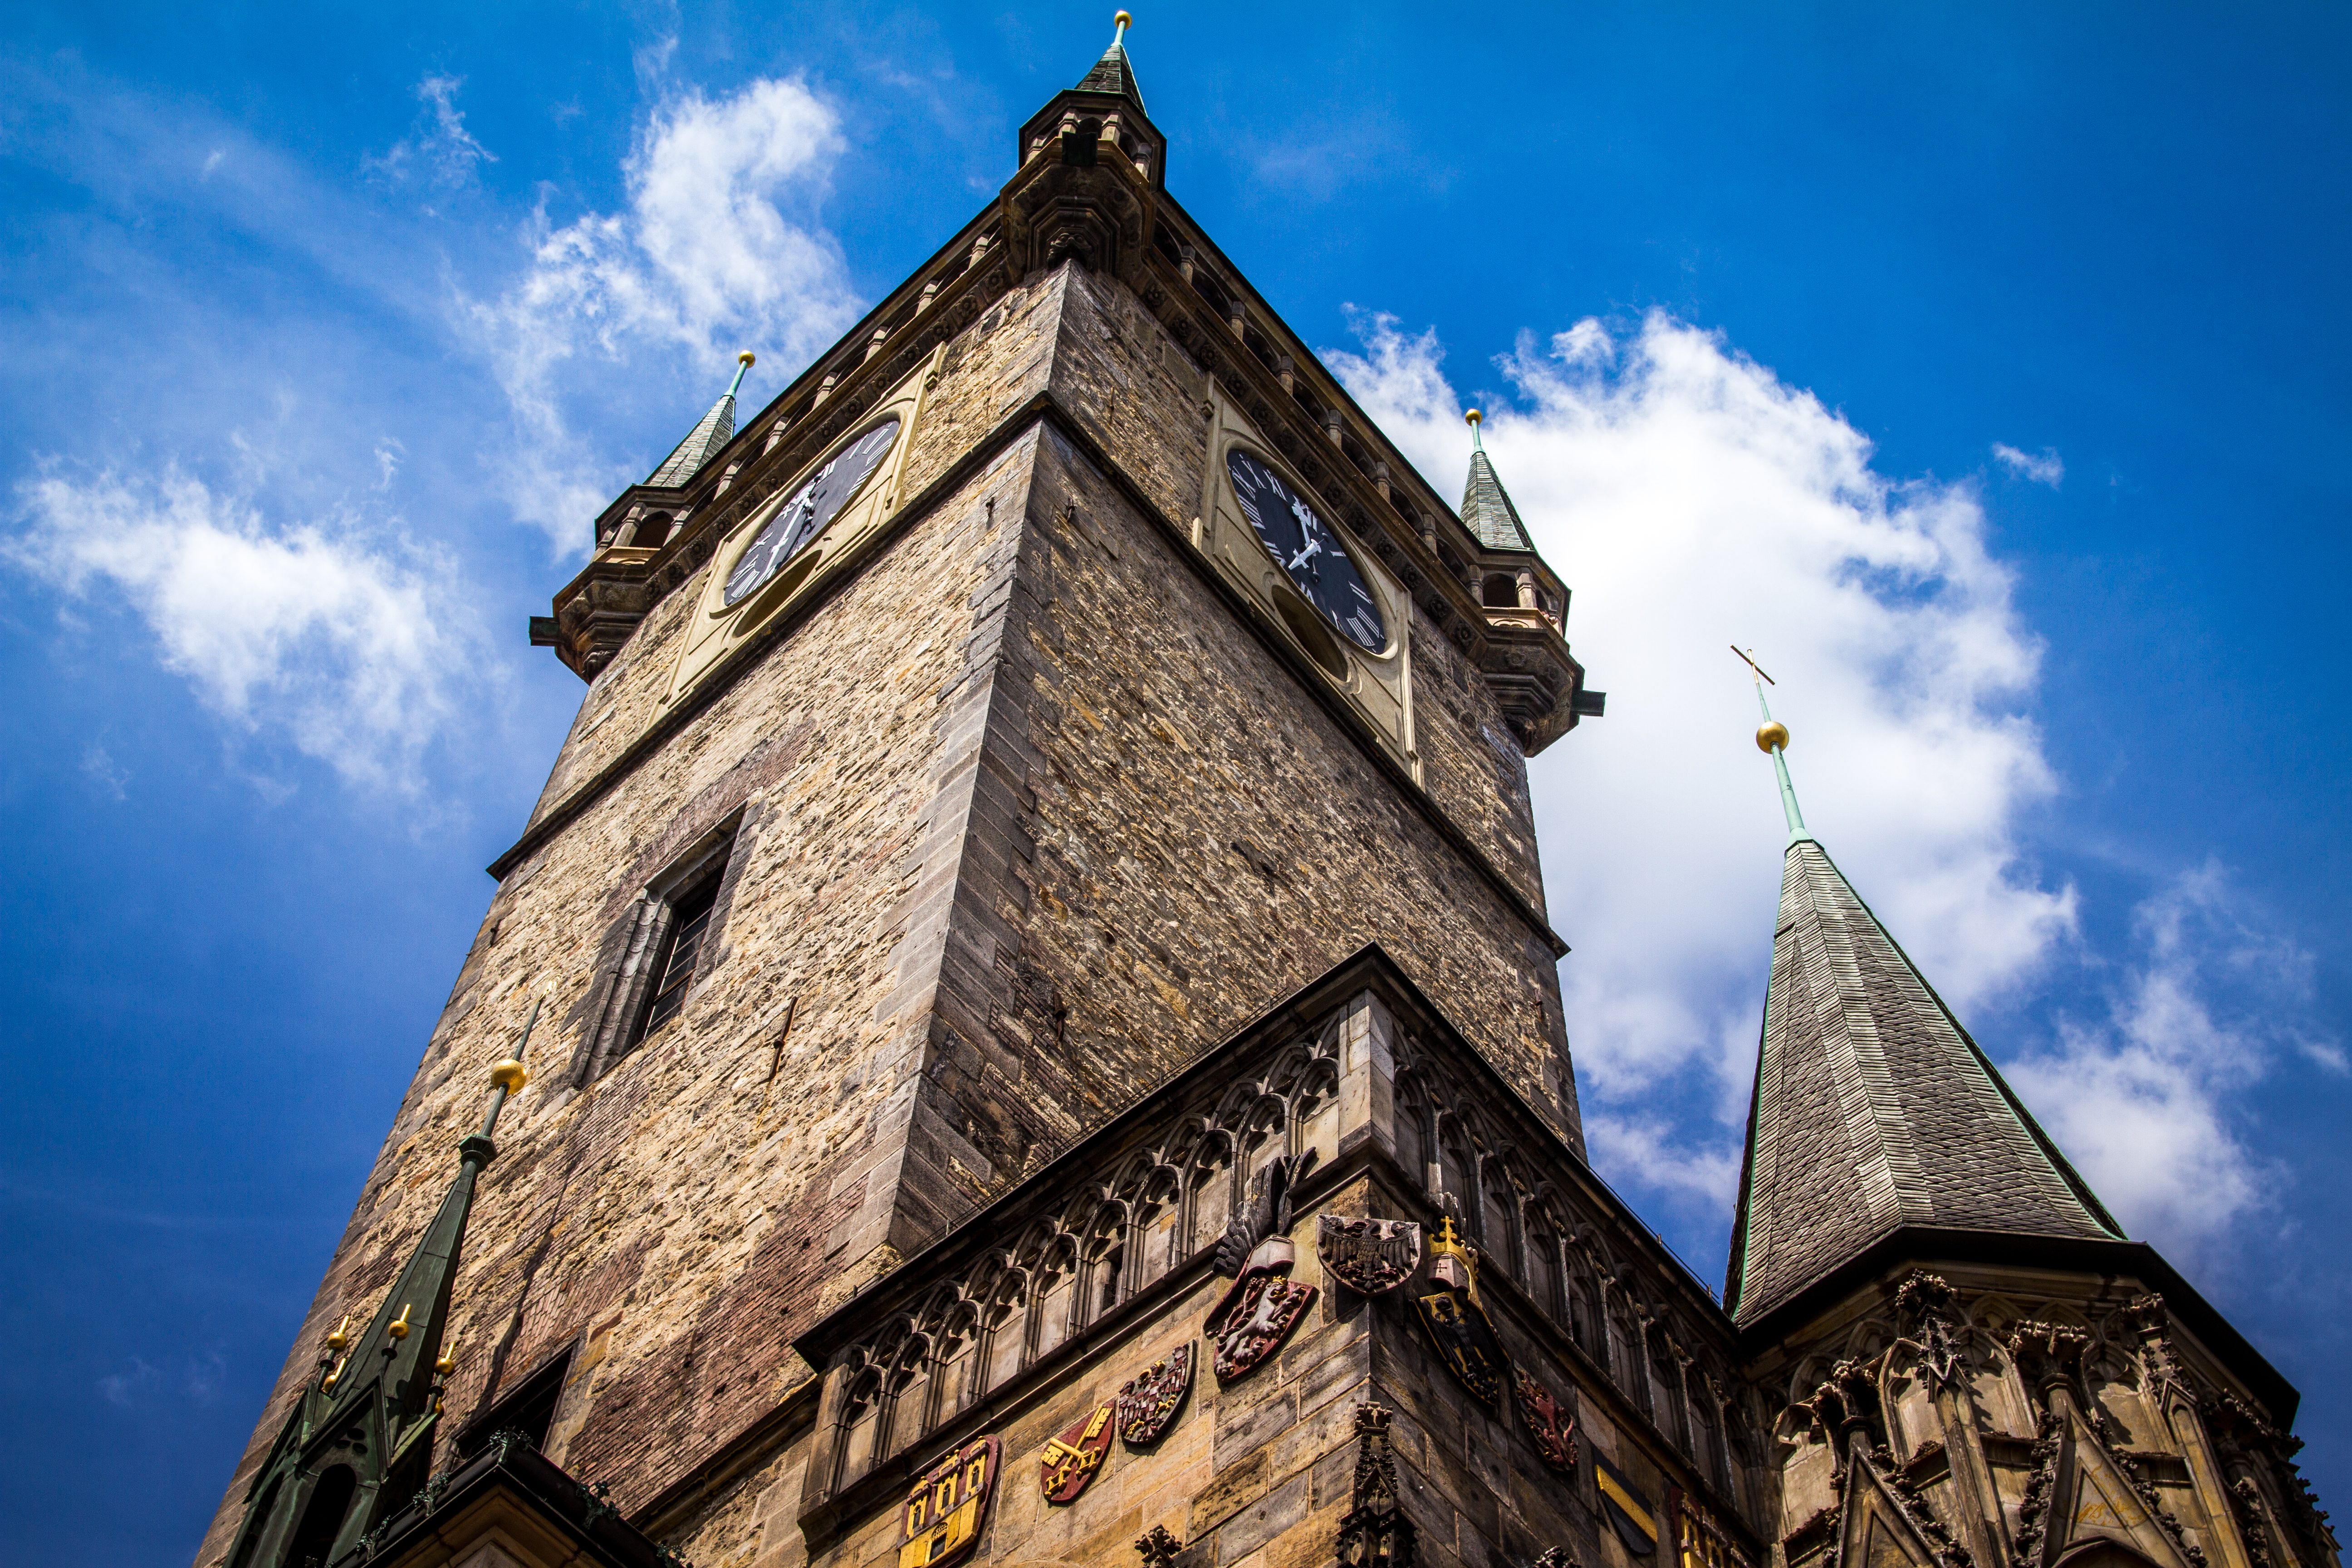
architecture, sky, town, clock, building, old, city, urban, cityscape, travel, europe, tower, hall, square, landmark, facade, sightseeing, church, cathedral, chapel, prague, tourism, place of worship, bell tower, outdoors, spire, steeple, praga, republic, czech, praha, namesti, staromestske, astronomical, orloj